Kopperapalem, Bapatla district

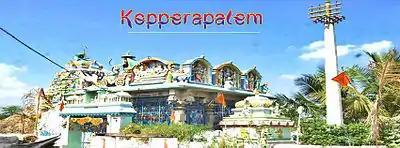
Famous Temple "Ramalayam"

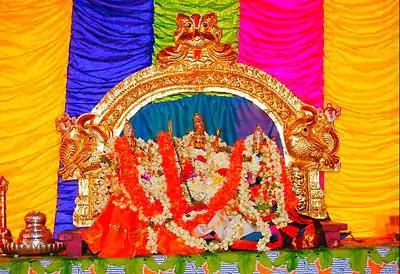

Nearest Towns from Kopperapalem are Santhamaguluru, Ballikurava, Narasaraopet,